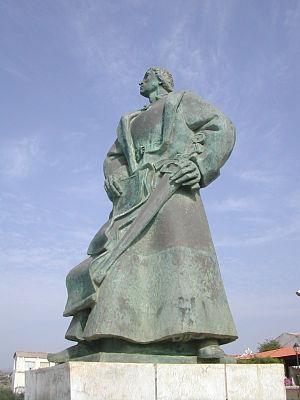
Diogo Gomes, né vers 1420 et mort après 1502, est un navigateur portugais.
Praia est la plus grande ville ainsi que la capitale du Cap-Vert. Elle est située sur l'île de Santiago qui est également la plus grande des neuf îles habitées de l'archipel. Elle comptait environ 124 661 habitants en 2008.